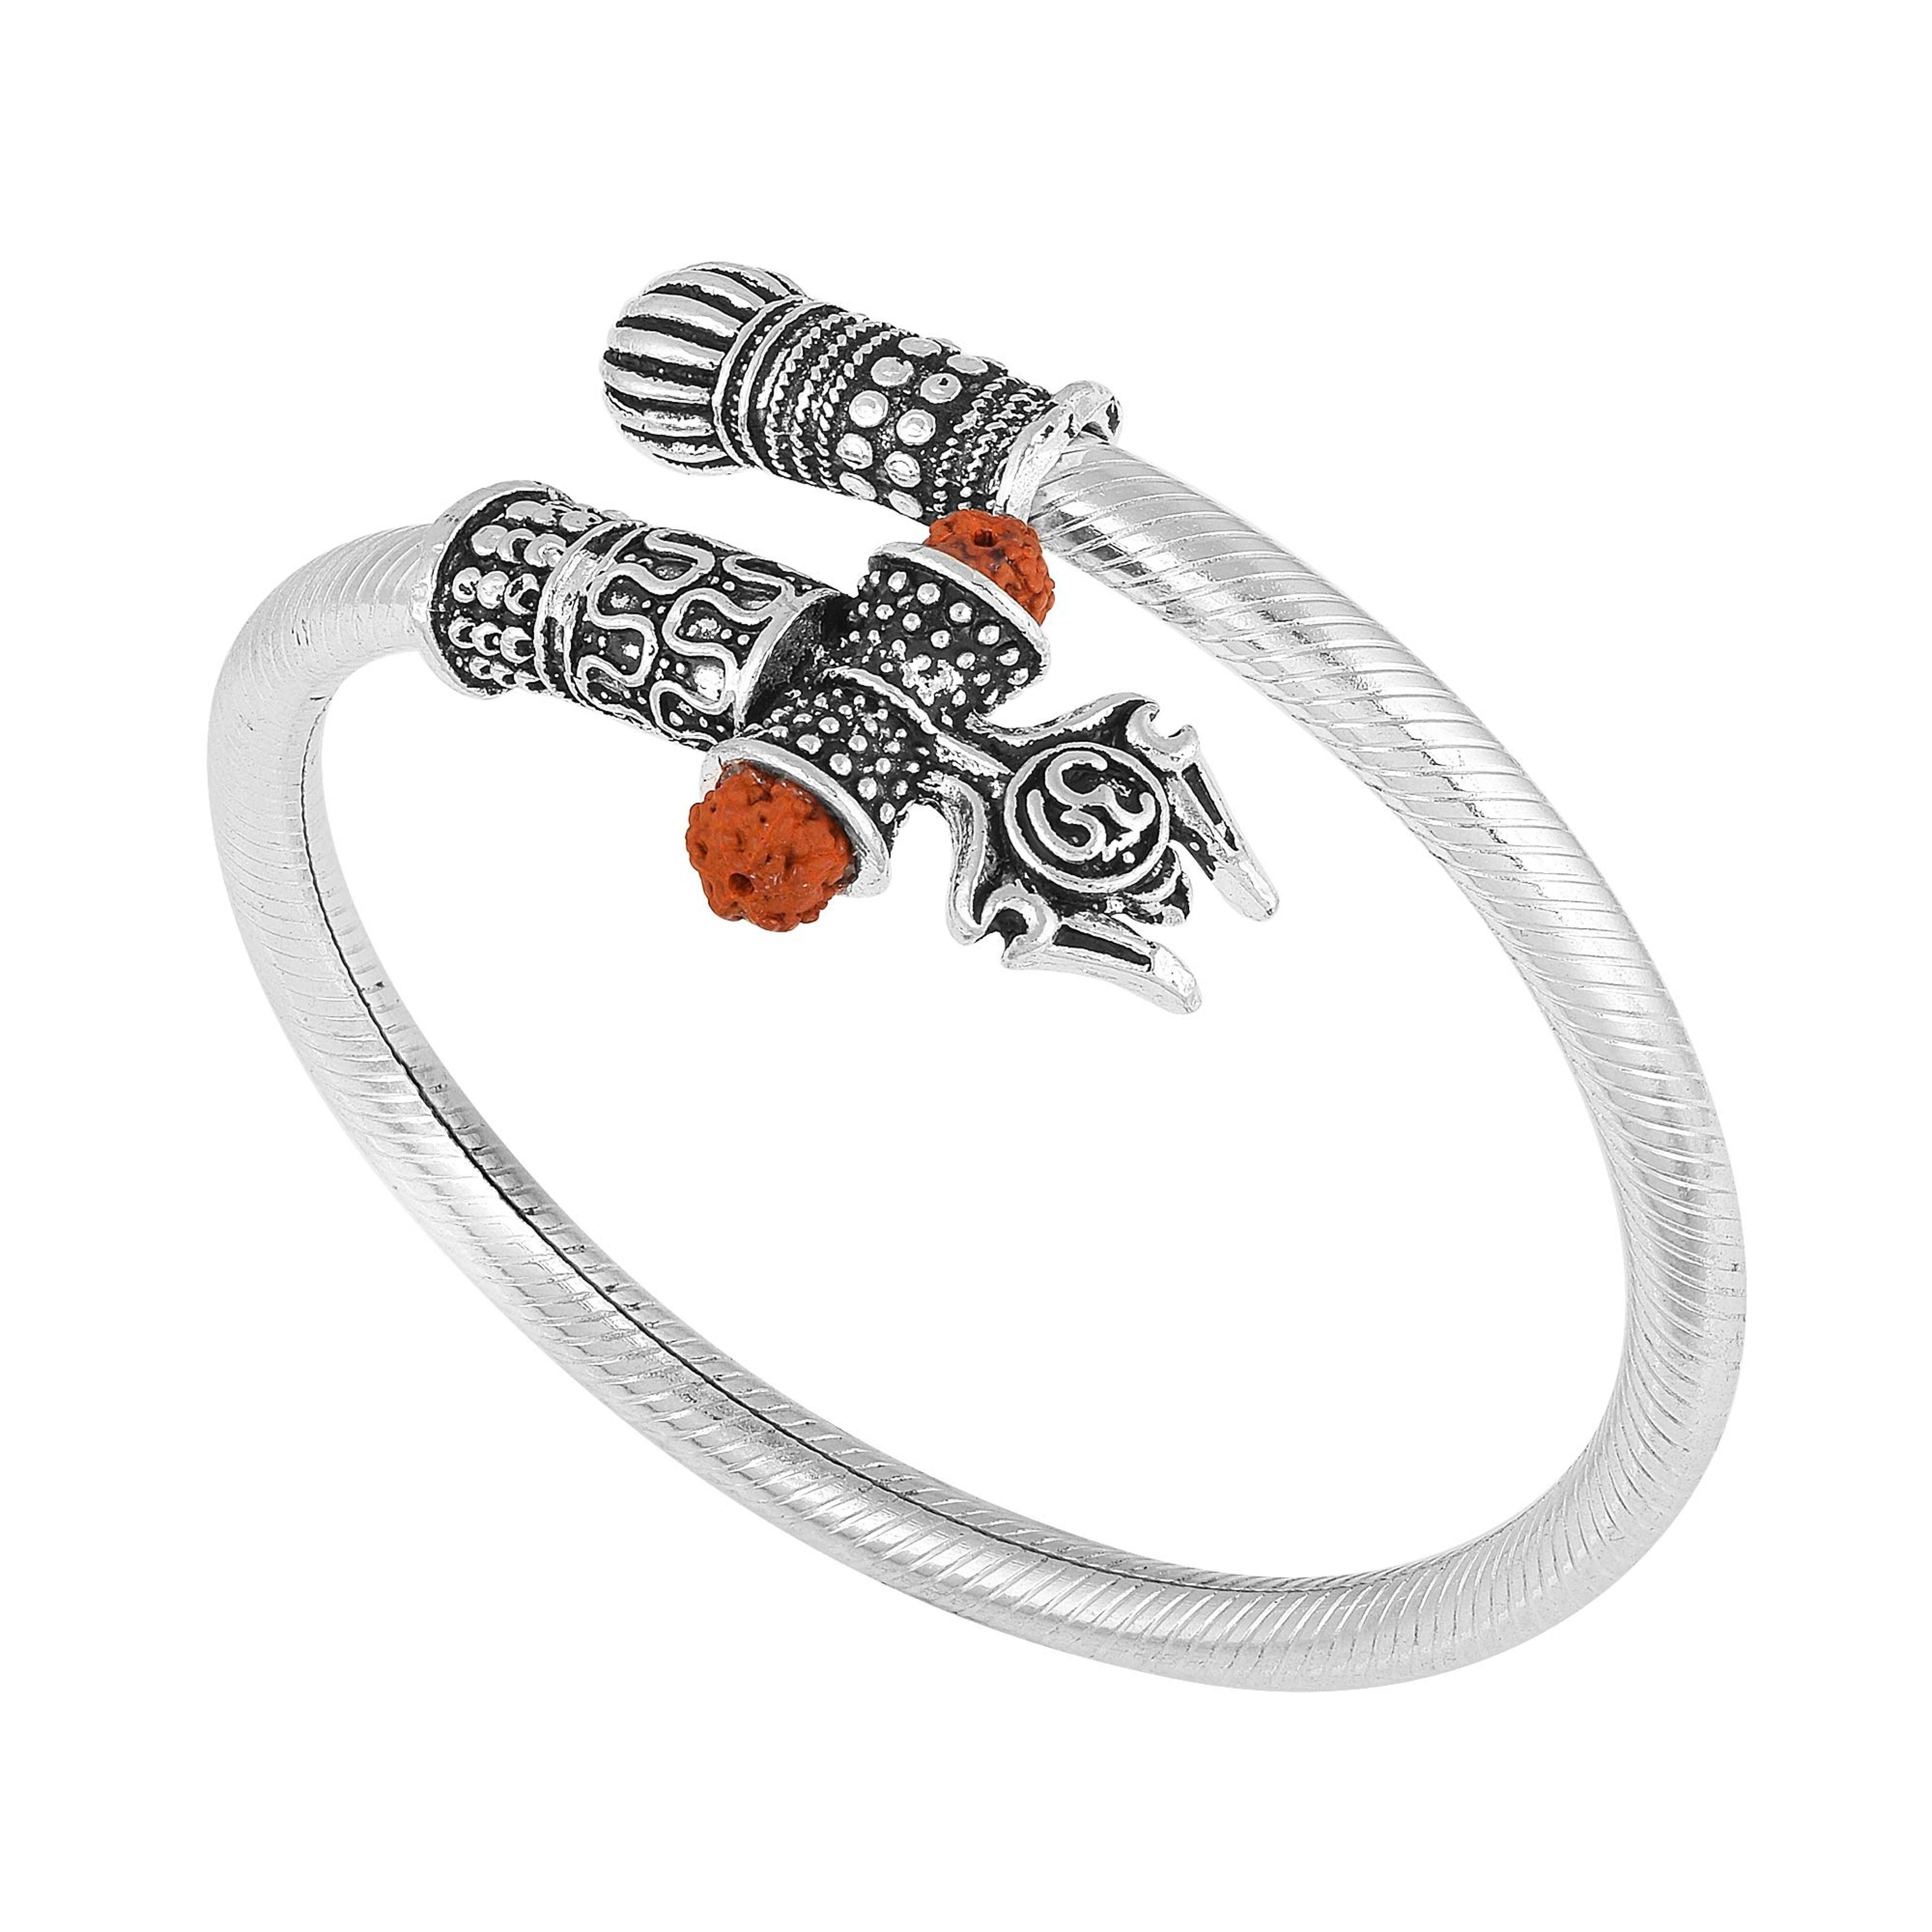
ZUMRUT MAKING YOU A STYLE SENSATION Silver Oxidized Designer Handcraft Lord Shiva/Shiv Trishul/? Om Rudraksha Damroo Bahubali Kada Bracelet Bangle Free Size Cuff Kada Spiritual Jewellery for Men/Women
Type: Bracelets & Bangles
Brand: ZUMRUT MAKING YOU A STYLE SENSATION
Price: Rs. 499
 Zumrut gorgeous kada for all the lovers of sankara, lord shiva, bholenath - with exquisite carvings of a trishul and a turquoise damroo. a classic piece of hand crafted silver oxidized kada with rudraksha trishul damroo - unique bracelet for men. beautiful silver oxidized lord shiva's trishul rudhraksh damru damroo trident traditional ethnic vintage style auspicious designer flexible cuff bracelet kada. ethnic uniquely crafted oxidized silver plated cuff bracelet is having auspicious rudraksha beads. suits to wear in any occasion like daily, party , wedding and festival. a perfect gift for your valentine-girlfriend or boyfriend and beloved one's- wife , husband , brother , sister. excellent gift for birthday, anniversary and festivals celebrations.